Hyper–Rayleigh scattering

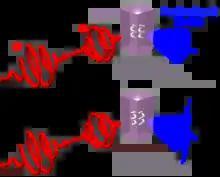
Diagram of the first observation of the hyper–Rayleigh scattering optical activity effect, from silver helical nanoparticles, upon illumination with circularly polarized light at frequency ω.

Hyper–Rayleigh scattering optical activity, a form of chiroptical harmonic scattering, is a nonlinear optical physical effect whereby chiral scatterers (such as nanoparticles or molecules) convert light (or other electromagnetic radiation) to higher frequencies via harmonic generation processes, in a way that the intensity of generated light depends on the chirality of the scatterers. "Hyper–Rayleigh scattering" is a nonlinear optical counterpart to Rayleigh scattering. "Optical activity" refers to any changes in light properties (such as intensity or polarization) that are due to chirality.